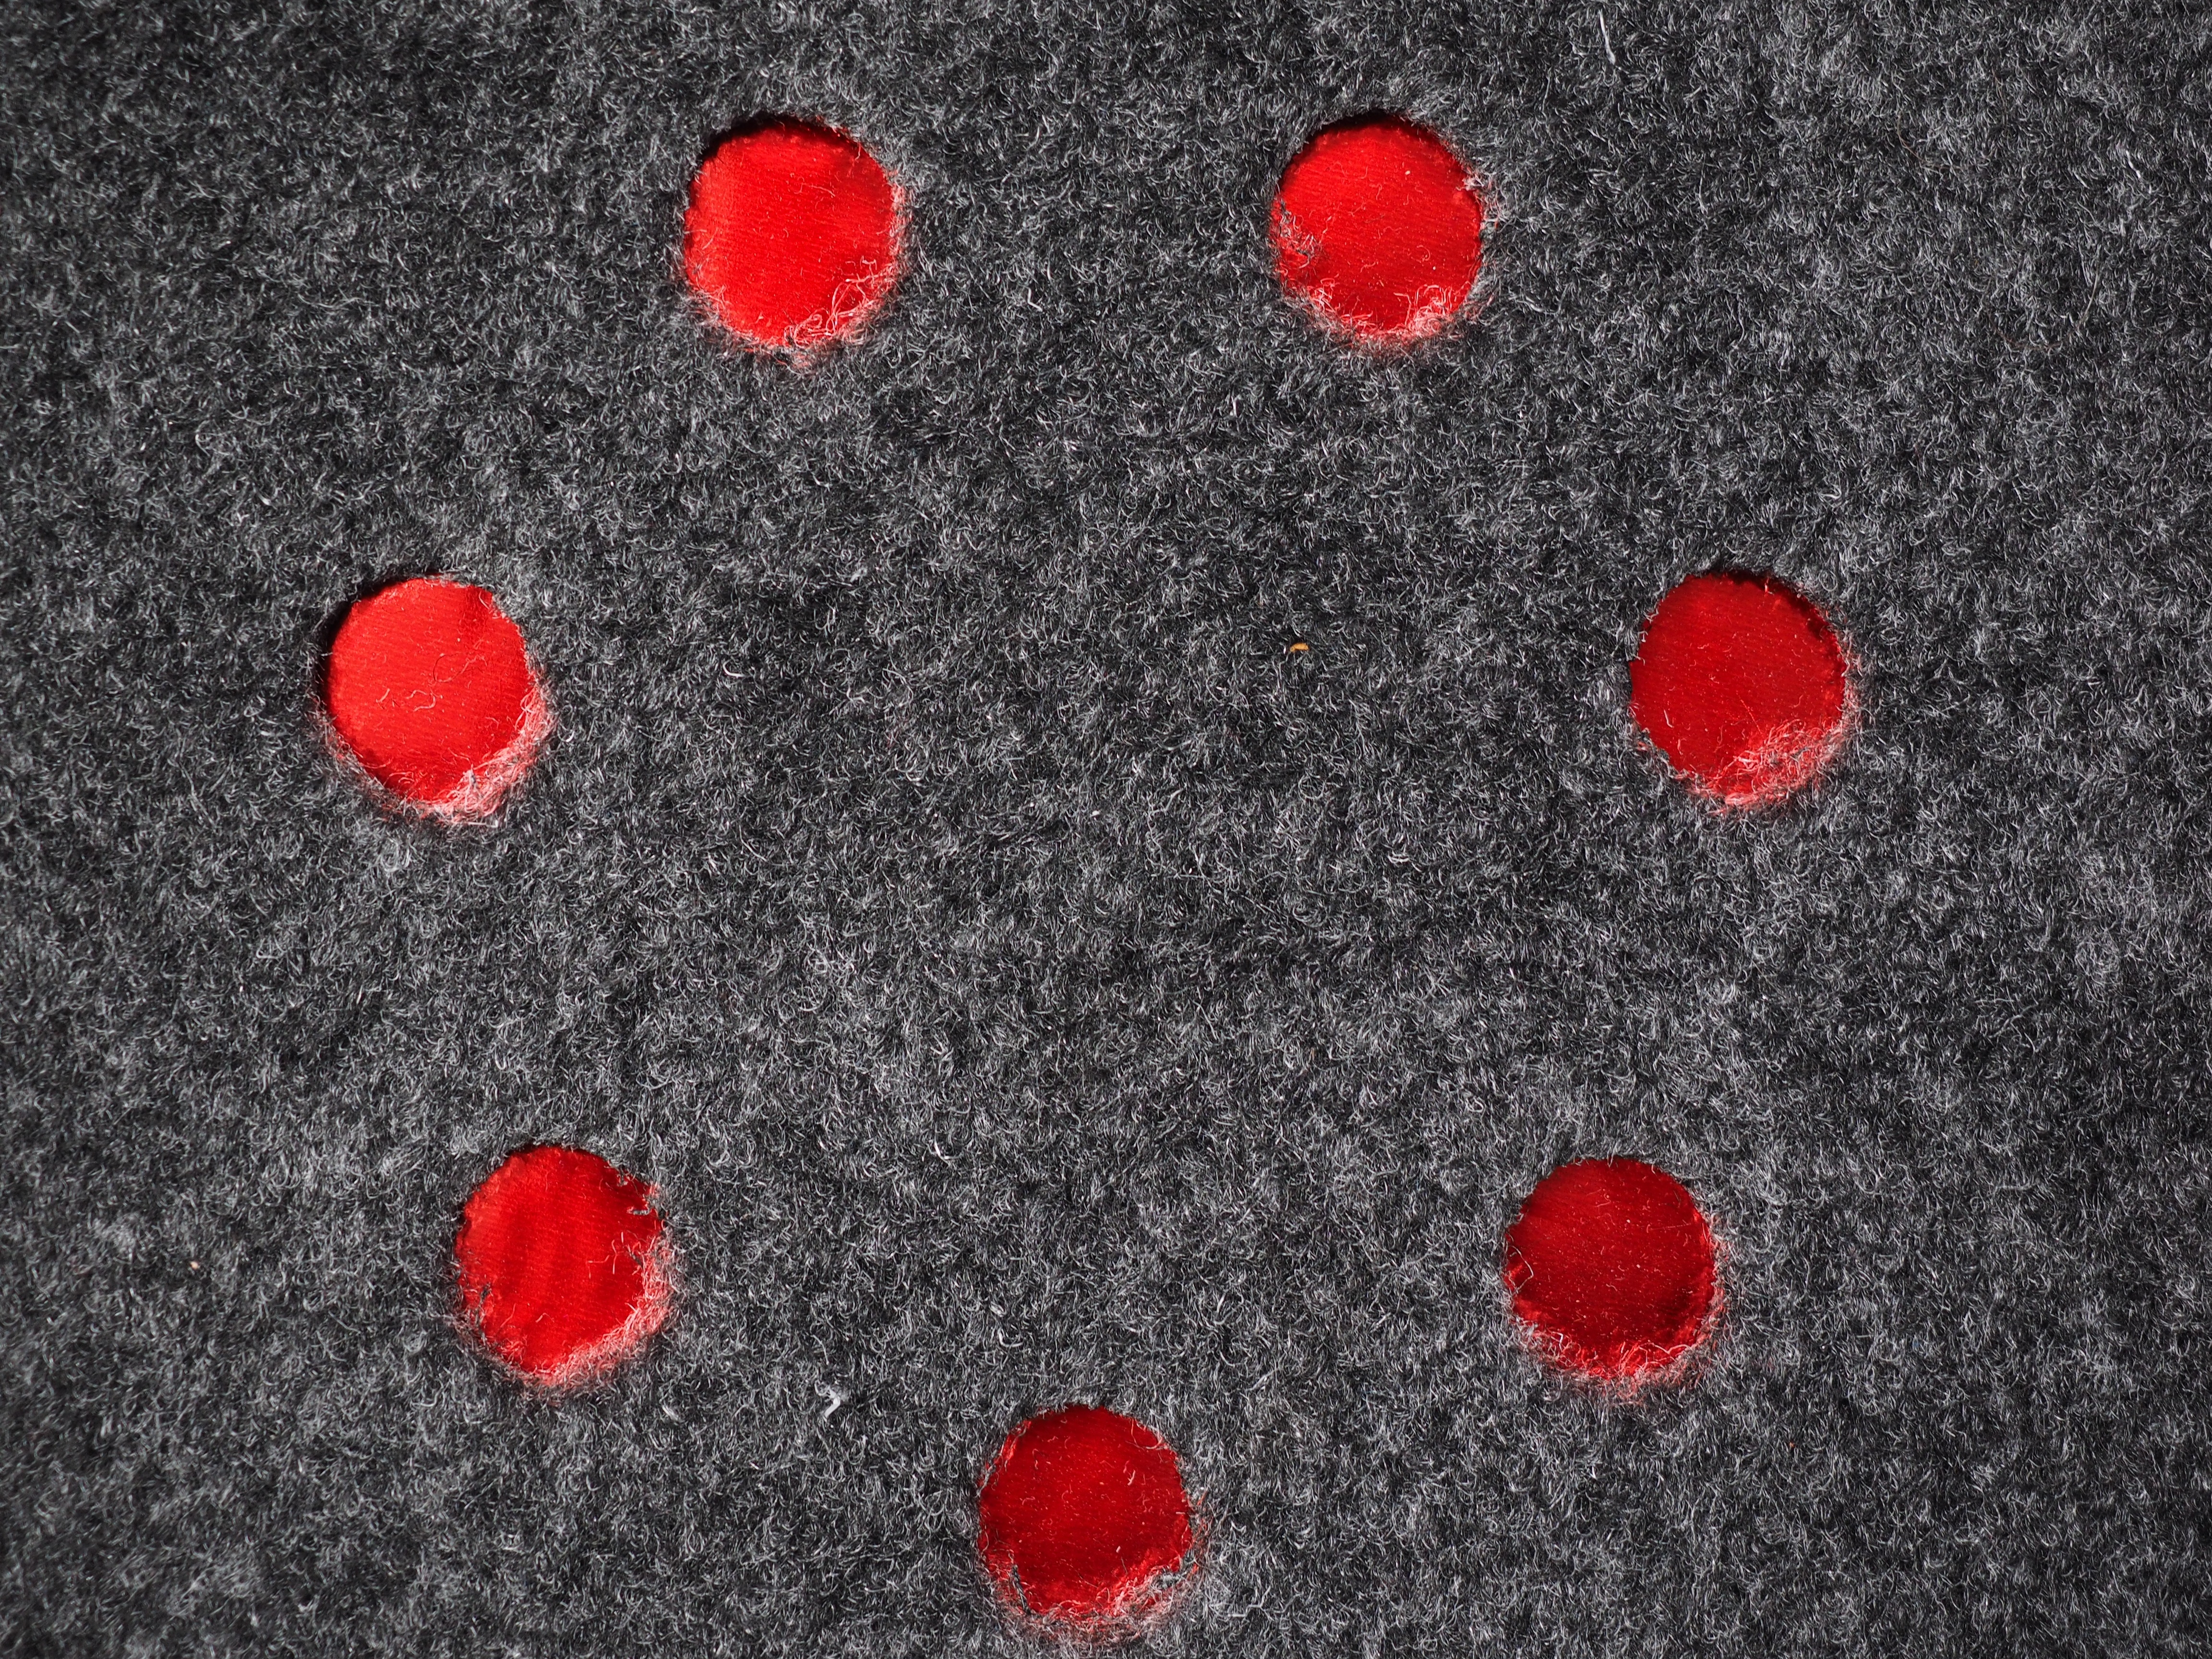
flower, petal, floor, heart, pattern, red, black, circle, fabric, district, carpet, organ, shape, points, about, felt, flooring